Richard Garwood

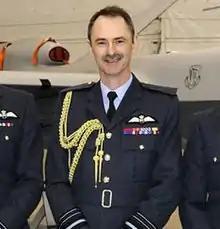
Air Marshal Garwood in 2013

Air Marshal Sir Richard Frank Garwood, (born 10 January 1959) is a retired senior Royal Air Force officer.